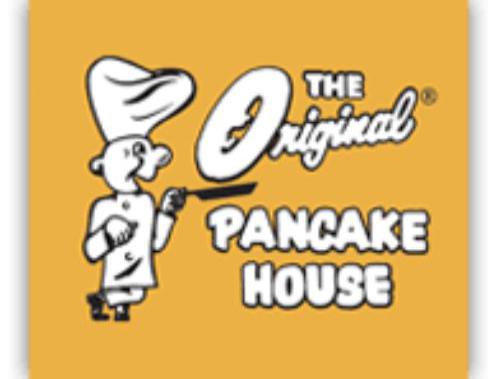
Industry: Food